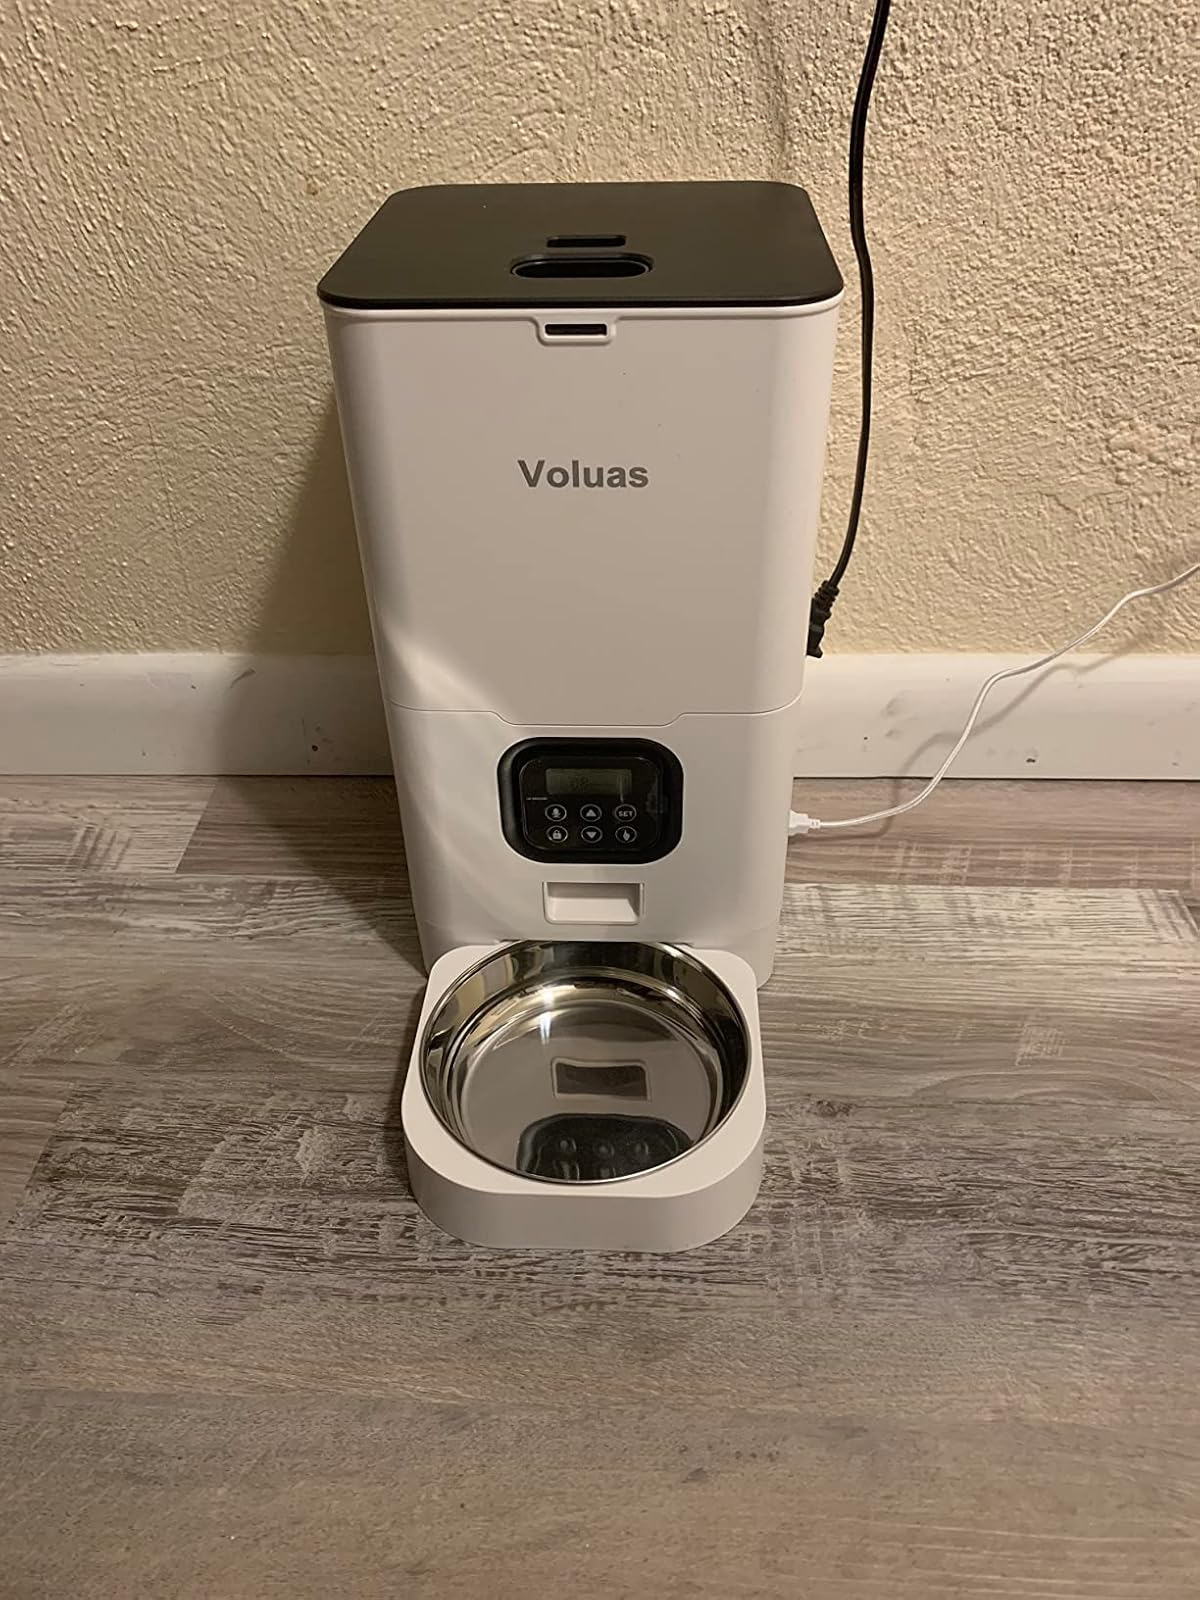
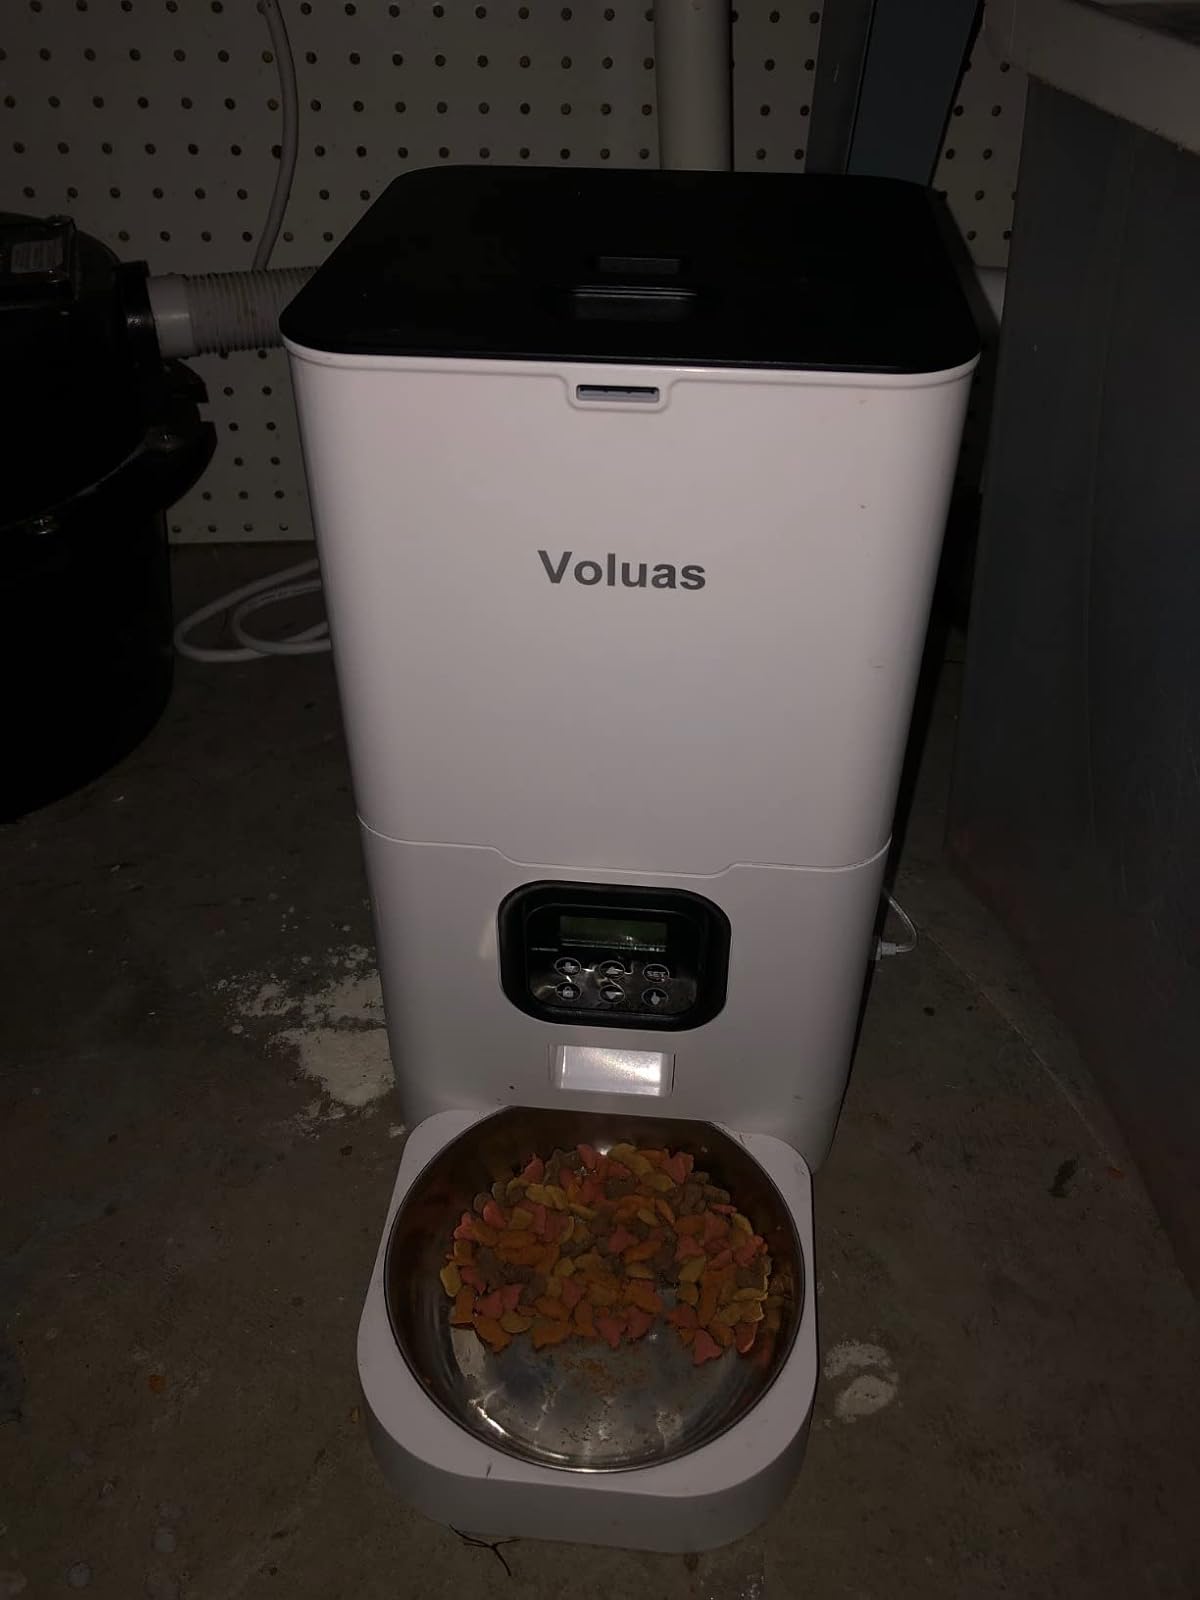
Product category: items_feeder
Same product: yes